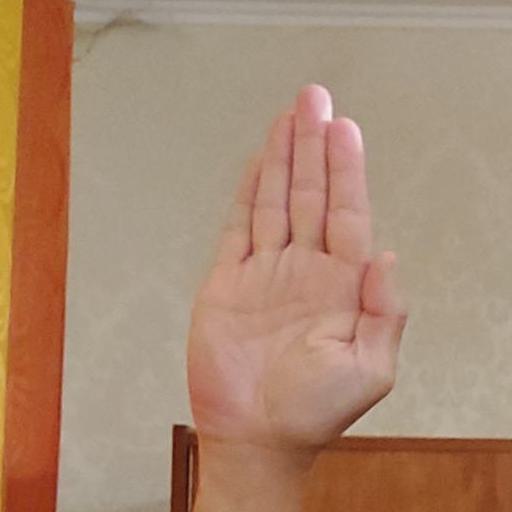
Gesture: stop